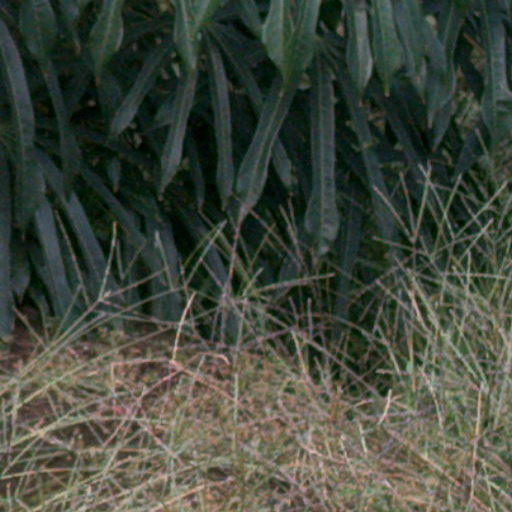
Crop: cassava